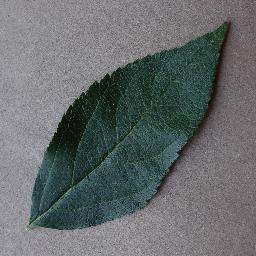
Label: Apple___healthy